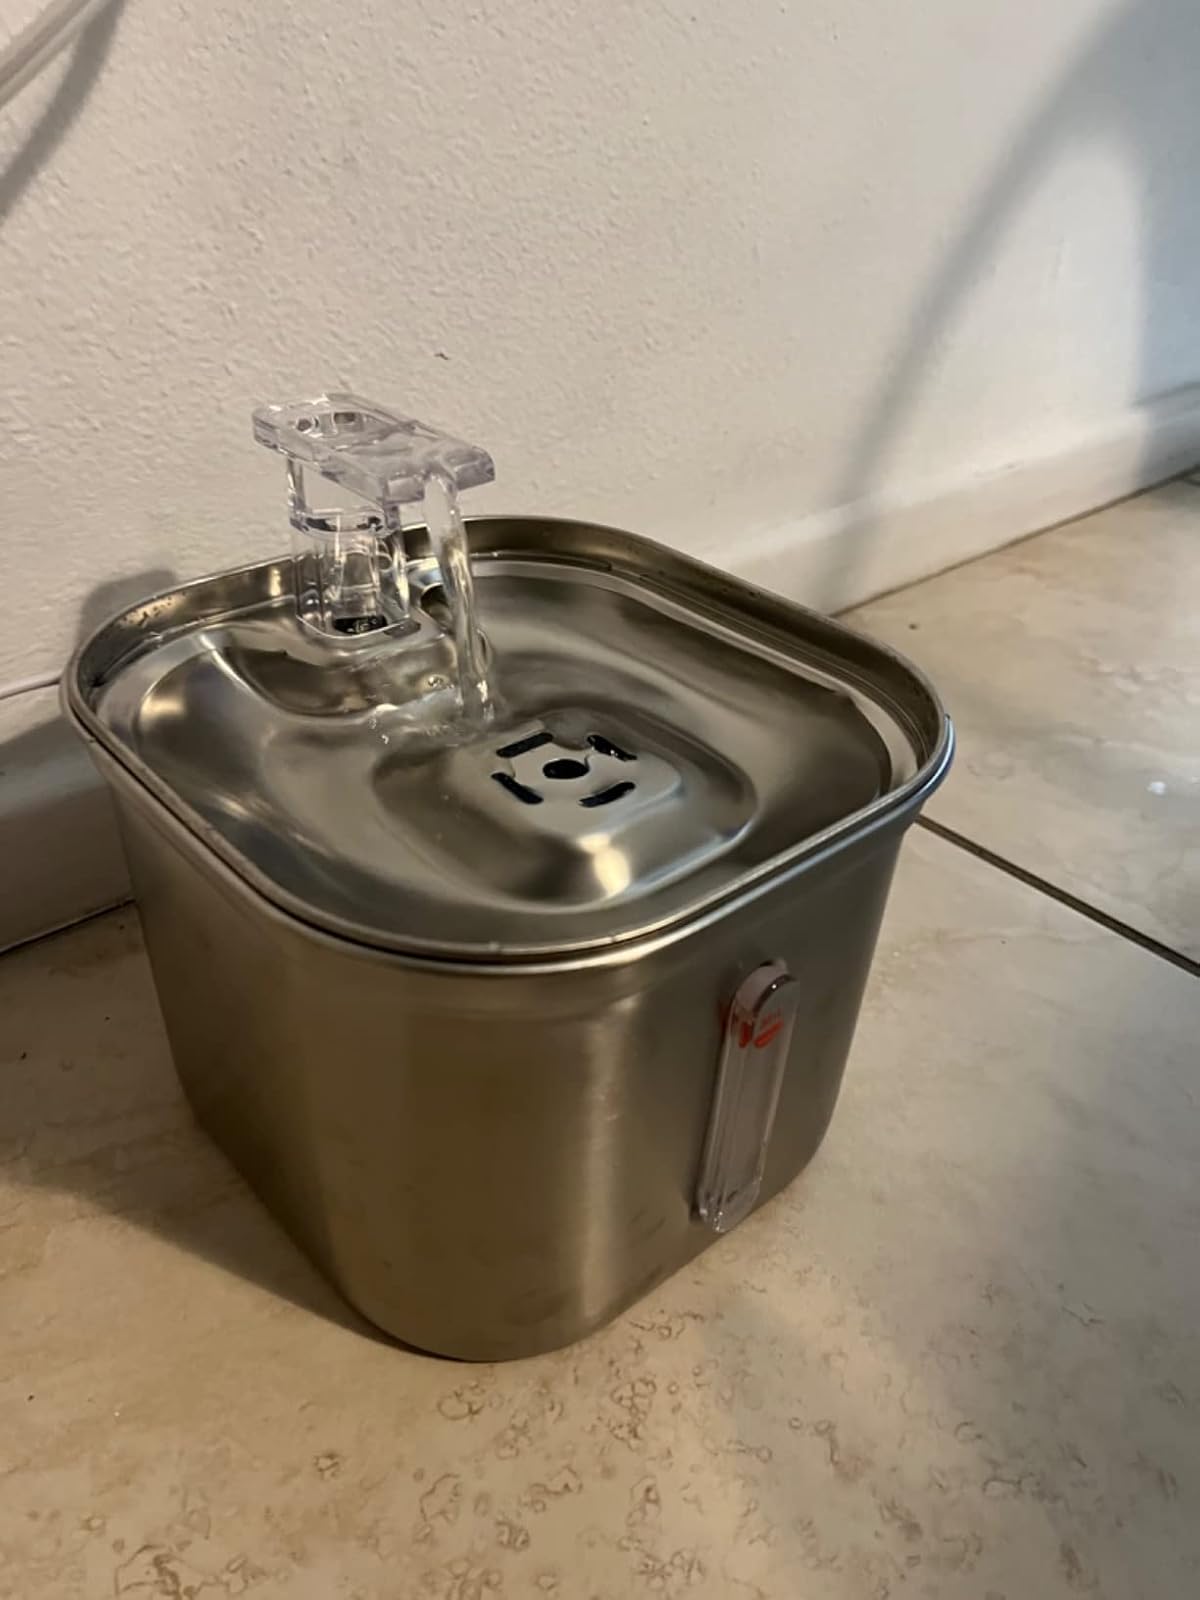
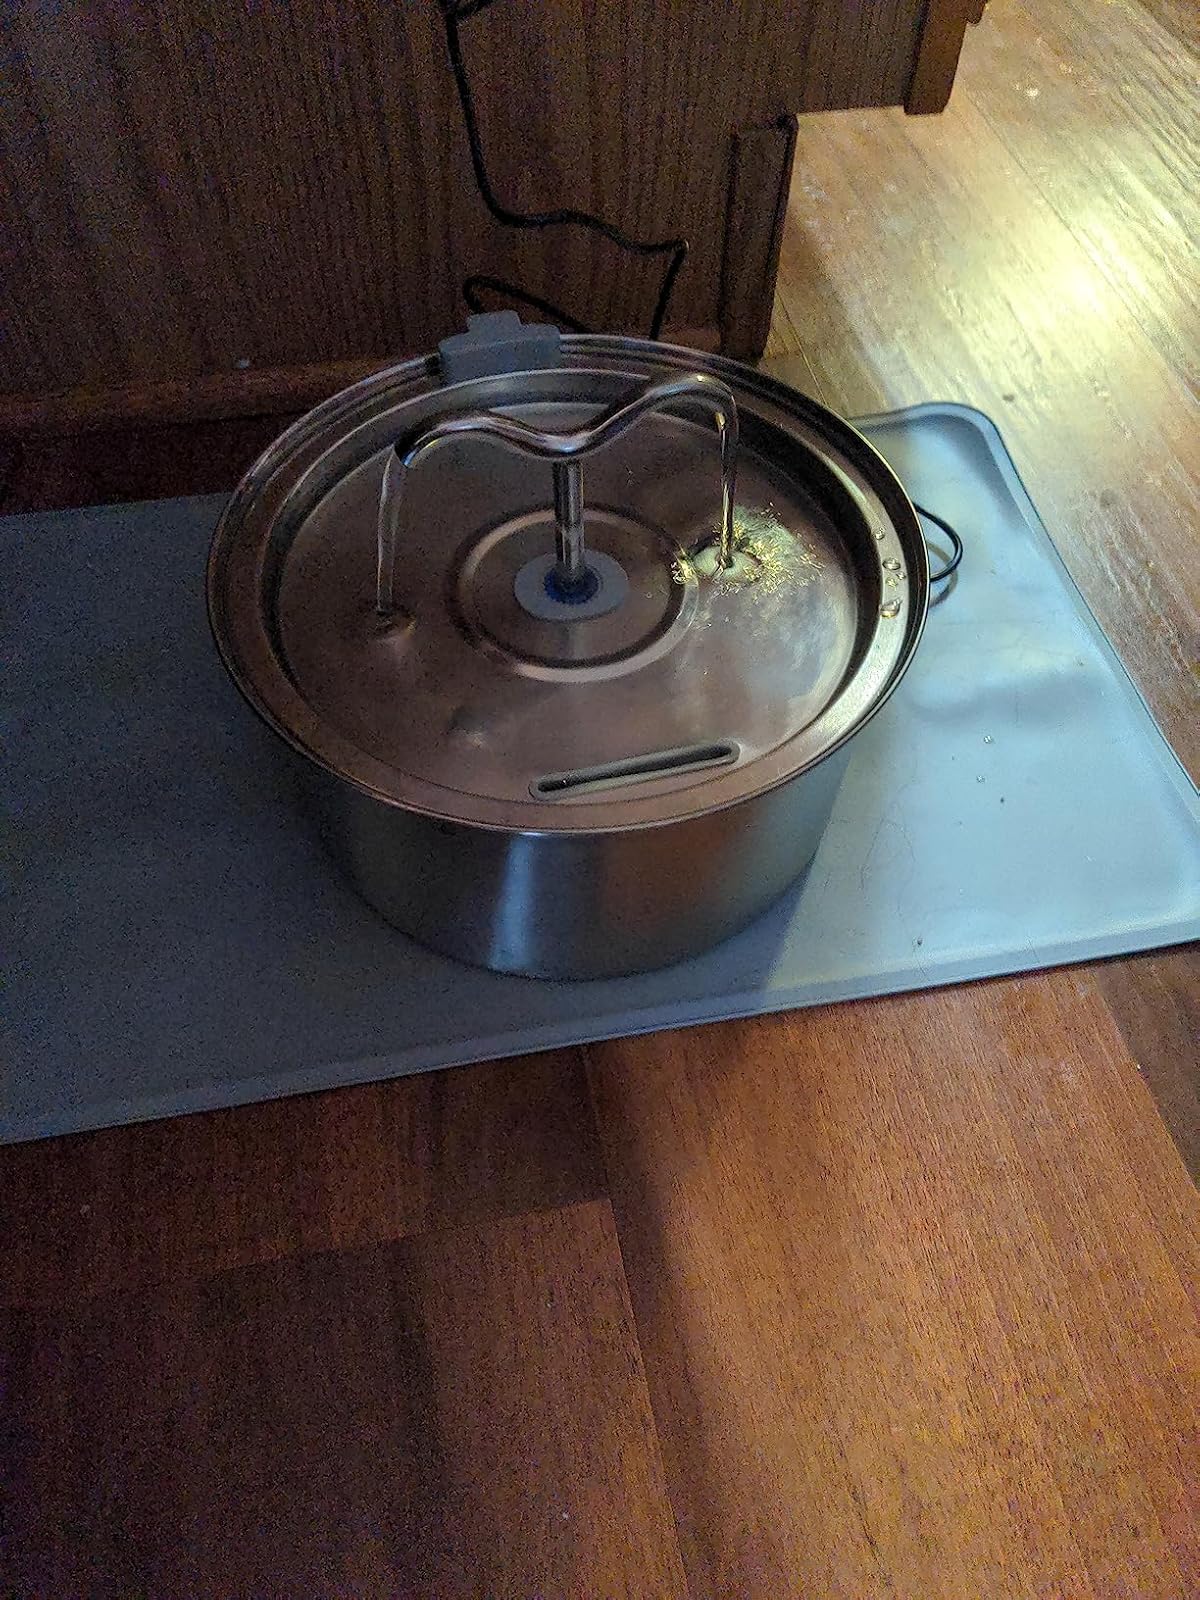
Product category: items_bowl
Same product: no